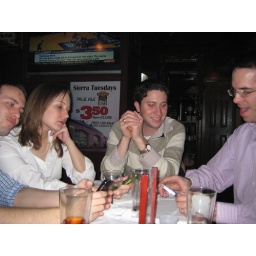
the nerdiest table in the bar